Gastón Iungman

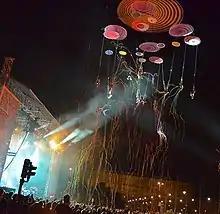
Performance of "Muaré" in the Stockholms Kulturfestival, 2012.

Iungman, settled down in Europe, founded in 2007 the Voalá Project with the collaboration of the Argentinian plastic artist Roberto Strada. Voalá Project is a theatrical and visual arts company that creates aerial choreographies accompanied by a rock band. In 2010 Iungman produced a visual and musical show called "Muaré", inspired in the French artist Marcel Duchamp and his "rotorelief" technique. The "muaré effect" is an interference pattern that illustrates a principle: two properly combined patterns can generate a different, random pattern.